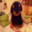
Label: dog